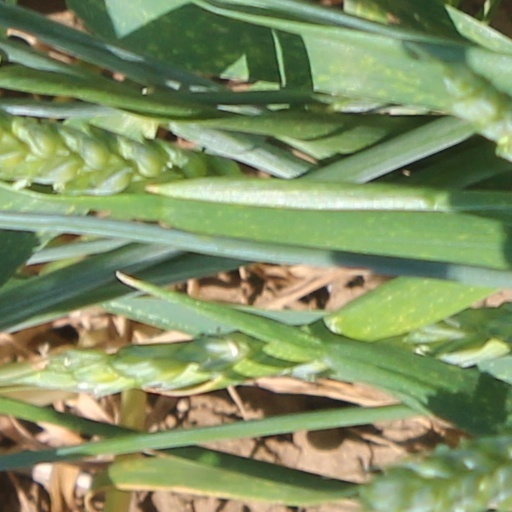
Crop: wheat